Vision Values Holdings

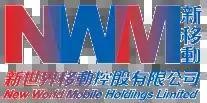
old logo

In 2004 Asia Logistics Technologies acquired New World PCS Holdings and its subsidiaries such as New World PCS (NWPCS) from New World Telephone Holdings, a wholly owned subsidiary of New World Development, as part of a backdoor listing. In the same year the company was renamed to New World Mobile Holdings.